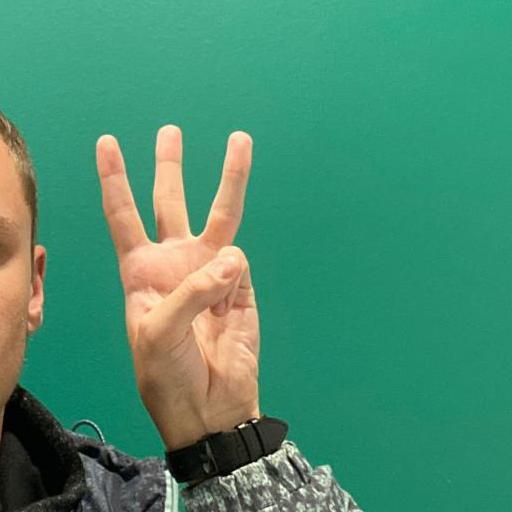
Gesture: three